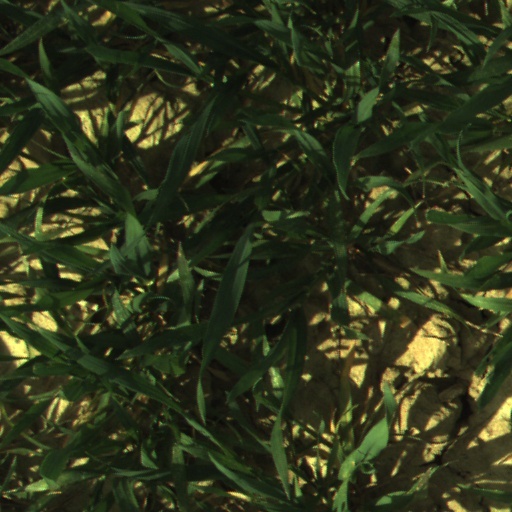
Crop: wheat